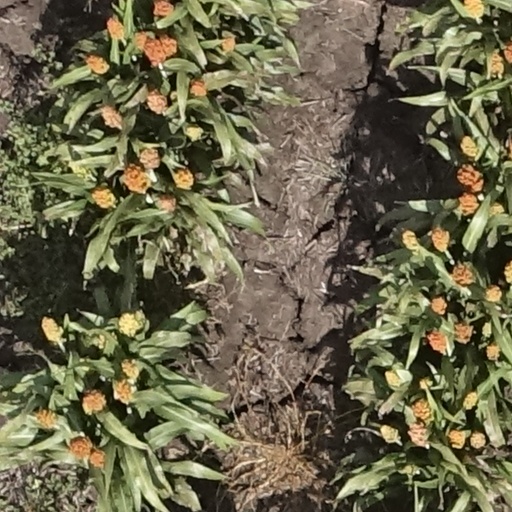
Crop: sorghum